Pointe-Noire

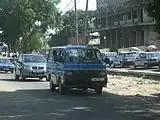
Public transport in Point-Noire

Pointe-Noire is the essential centre of the oil industry of the Republic of Congo, one of the main oil producers in Central Africa. Congolese oil has been largely exploited by the French company Elf Aquitaine since its discovery around 1980.